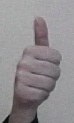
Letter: aleff